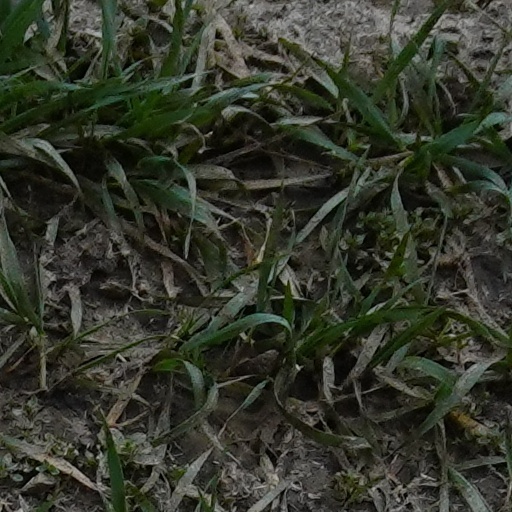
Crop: wheat